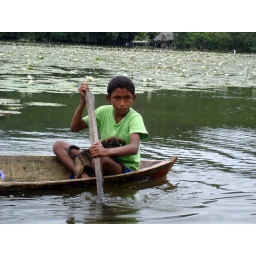
boy with puppy in boat at the river dulce